Route Fire (2022)

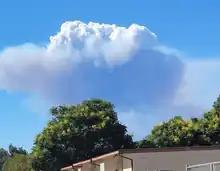
Following image shows the Route fire burning on August 31, 2022

The Route Fire was a wildfire that burned during the 2022 California wildfire season, along Interstate 5 near the community of Castaic in Los Angeles County, California during a dramatic state-wide heatwave in late August and early September, 2022. At least seven firefighters sustained heat-related injuries, while two structures were destroyed and burned.